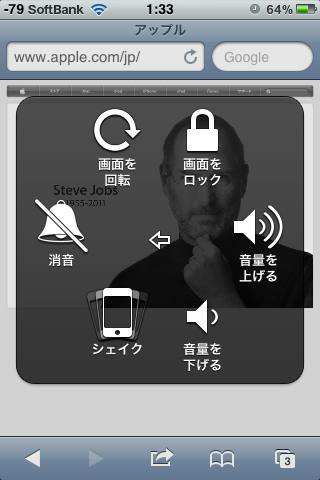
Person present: No